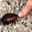
Label: cockroach